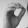
ASL letter: O